British contribution to the Manhattan Project

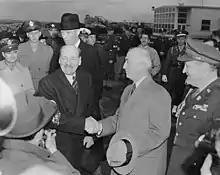
The prime minister, Clement Attlee, shakes hands with the United States Secretary of State James F. Byrnes on 10 November 1945.

When cooperation resumed in September 1943, Groves and Oppenheimer revealed the existence of the Los Alamos Laboratory to Chadwick, Peierls and Oliphant. Oppenheimer wanted all three to proceed to Los Alamos as soon as possible, but it was decided that Oliphant would go to Berkeley to work on the electromagnetic process and Peierls would go to New York to work on the gaseous diffusion process. The task then fell to Chadwick. The original idea, favoured by Groves, was that the British scientists would work as a group under Chadwick, who would farm out work to them. This was soon discarded in favour of having the British Mission fully integrated into the laboratory. They worked in most of its divisions, only being excluded from plutonium chemistry and metallurgy.